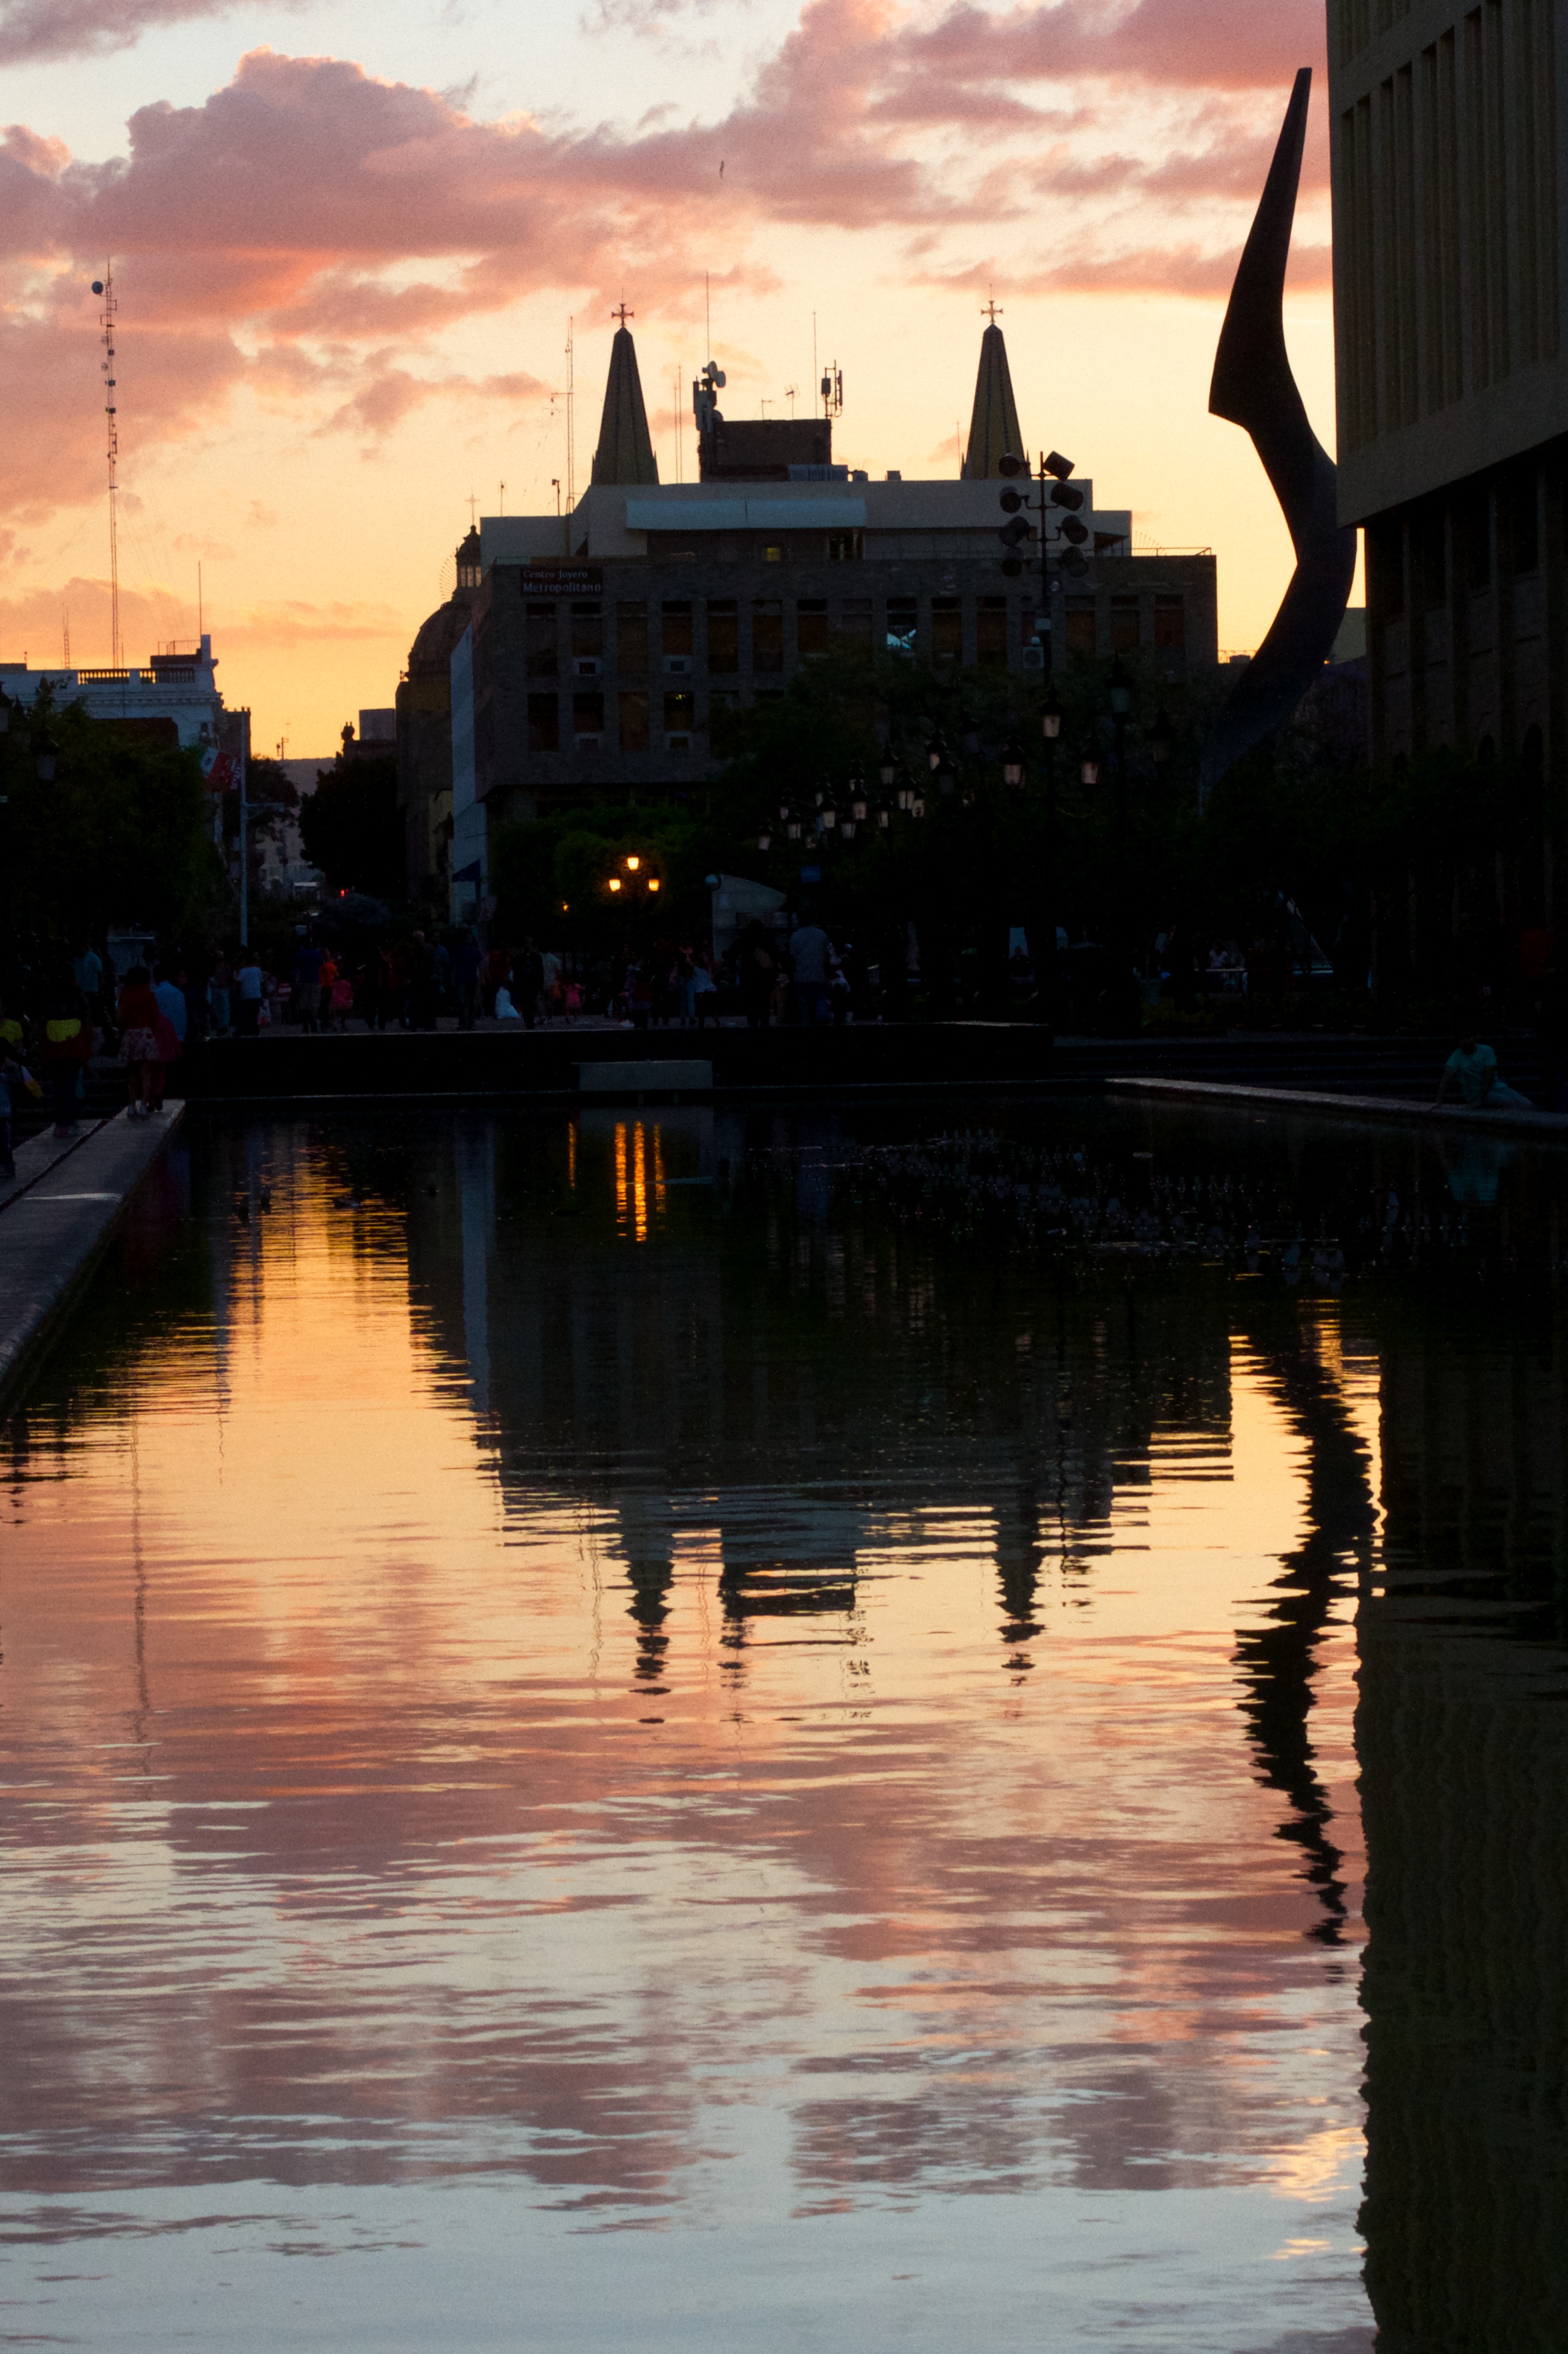
water, sunrise, sunset, bridge, morning, dawn, river, canal, cityscape, dusk, evening, reflection, waterway